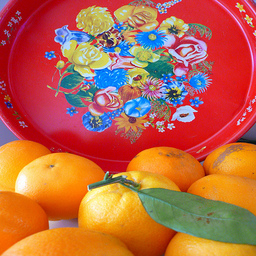
Label: Orange